Dwntwn

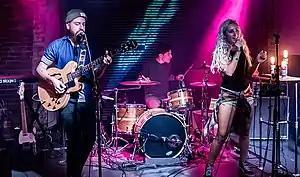
Dwntwn performing in 2016

Dwntwn (pronounced "Downtown") is an American indie rock/pop band from Los Angeles. Formed in 2010, members include Jamie Leffler, Robert Cepeda, and Daniel Vanchieri. Their self-titled EP, "DWNTWN" was released April 29, 2014.